Selena Gomez videography

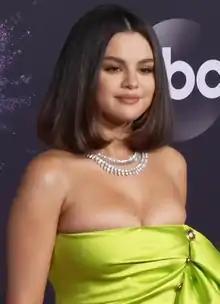
Gomez at the 2019 American Music Awards

Selena Gomez is an American actress, singer, and producer. As a child, she began her acting career by appearing on the children's television series "Barney & Friends" (2002–2004). In 2007, she landed a recurring role on the Disney Channel series Hannah Montana. She rose to prominence on the same network with her lead role as Alex Russo on the Emmy Award-winning series "Wizards of Waverly Place" (2007–2012). It garnered positive reviews, with Gomez's being particularly praised for her comic timing and sarcastic delivery. Gomez had a leading role as an aspiring dancer in the direct-to-video film "Another Cinderella Story" (2008), and won a Young Artist Award. This was followed by lead roles in two 2009 Disney Channel films—"Princess Protection Program" and ""—the latter was cable's number-one scripted telecast of the year in total viewers and won a Primetime Emmy Award. Gomez then starred in the film adaptation of the children's novel series by Beverly Cleary, "Ramona and Beezus" (2010), with Gomez portraying Beezus Quimby. The following year, she played dual roles in the comedy film "Monte Carlo" as a teenager who is mistaken for a British heiress.